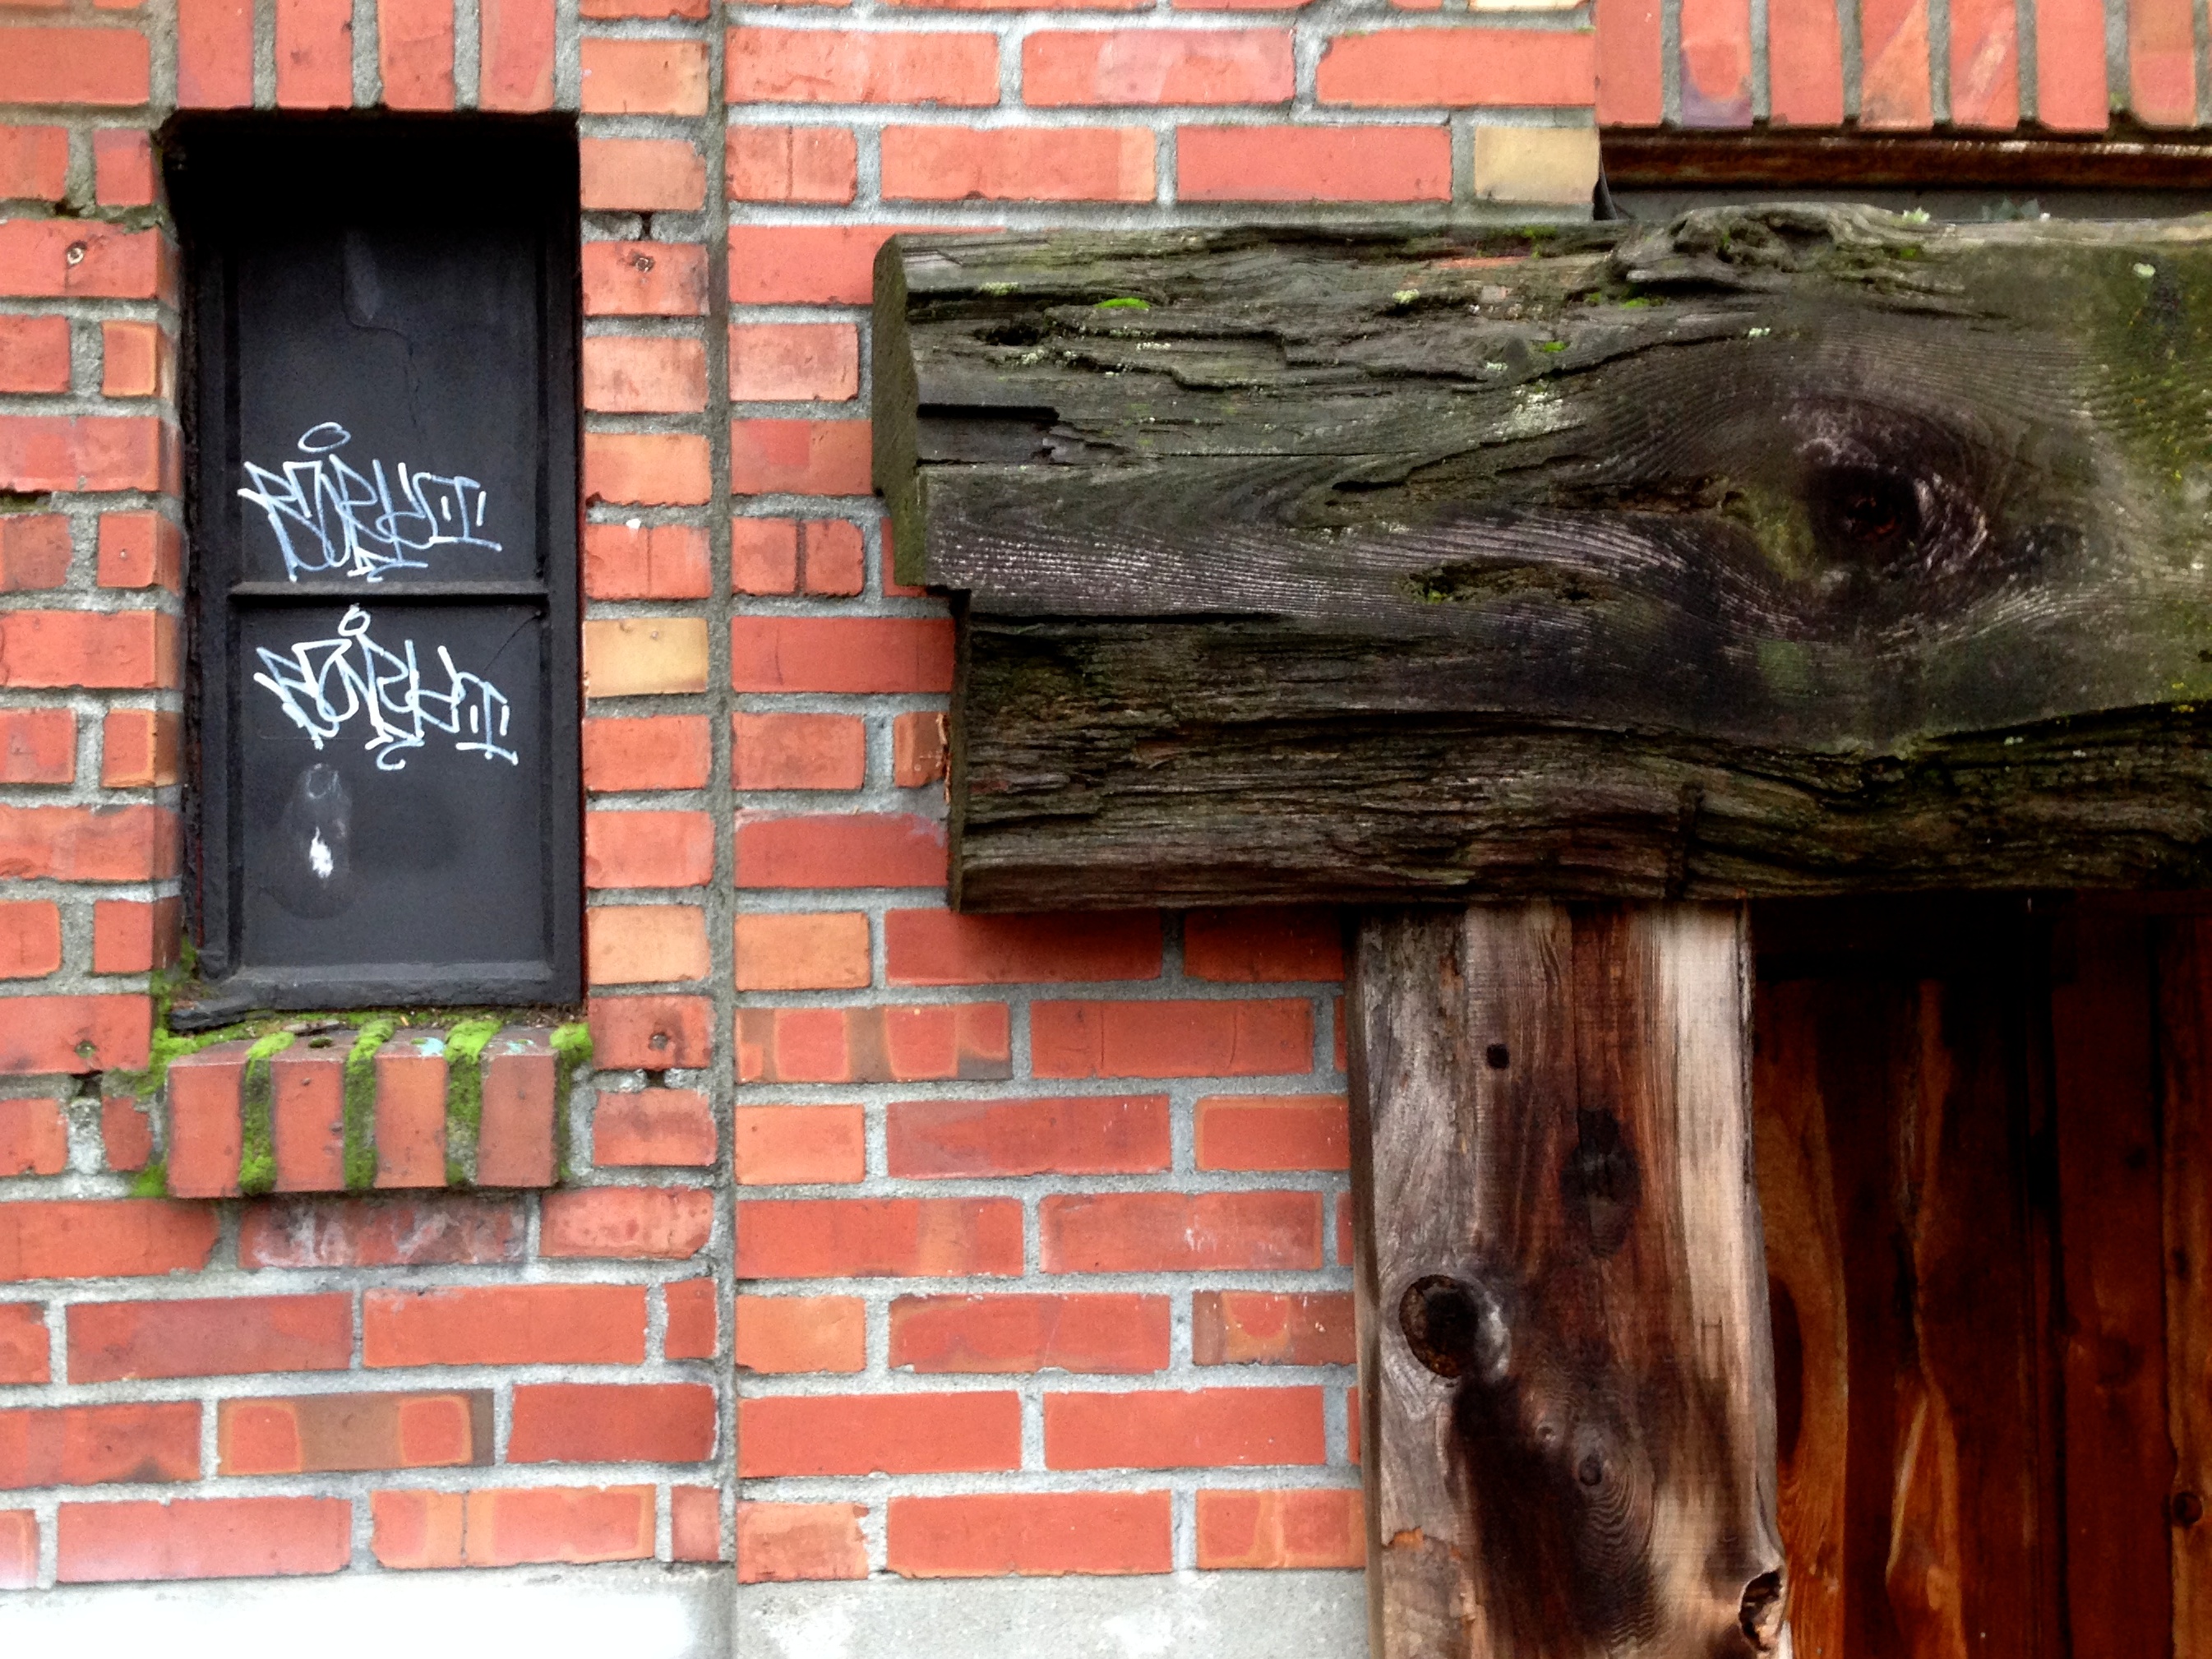
wood, house, window, wall, red, color, facade, brick, material, art